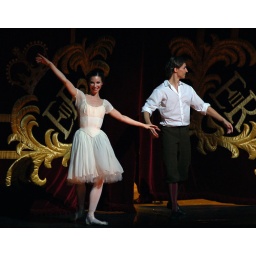
red run curtain calls from the triumphant performance of The Bright Stream, by The Bolshoi Ballet at Covent Garden